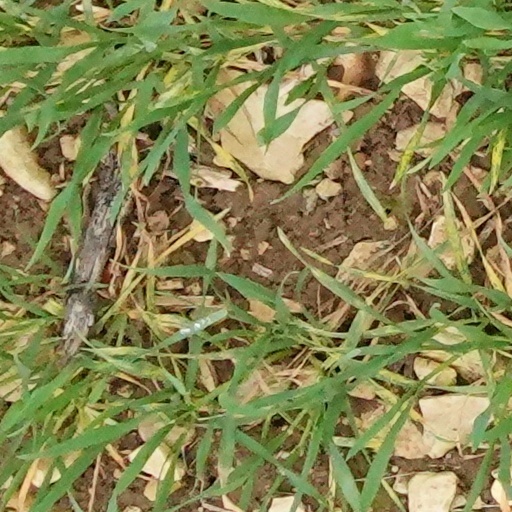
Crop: wheat